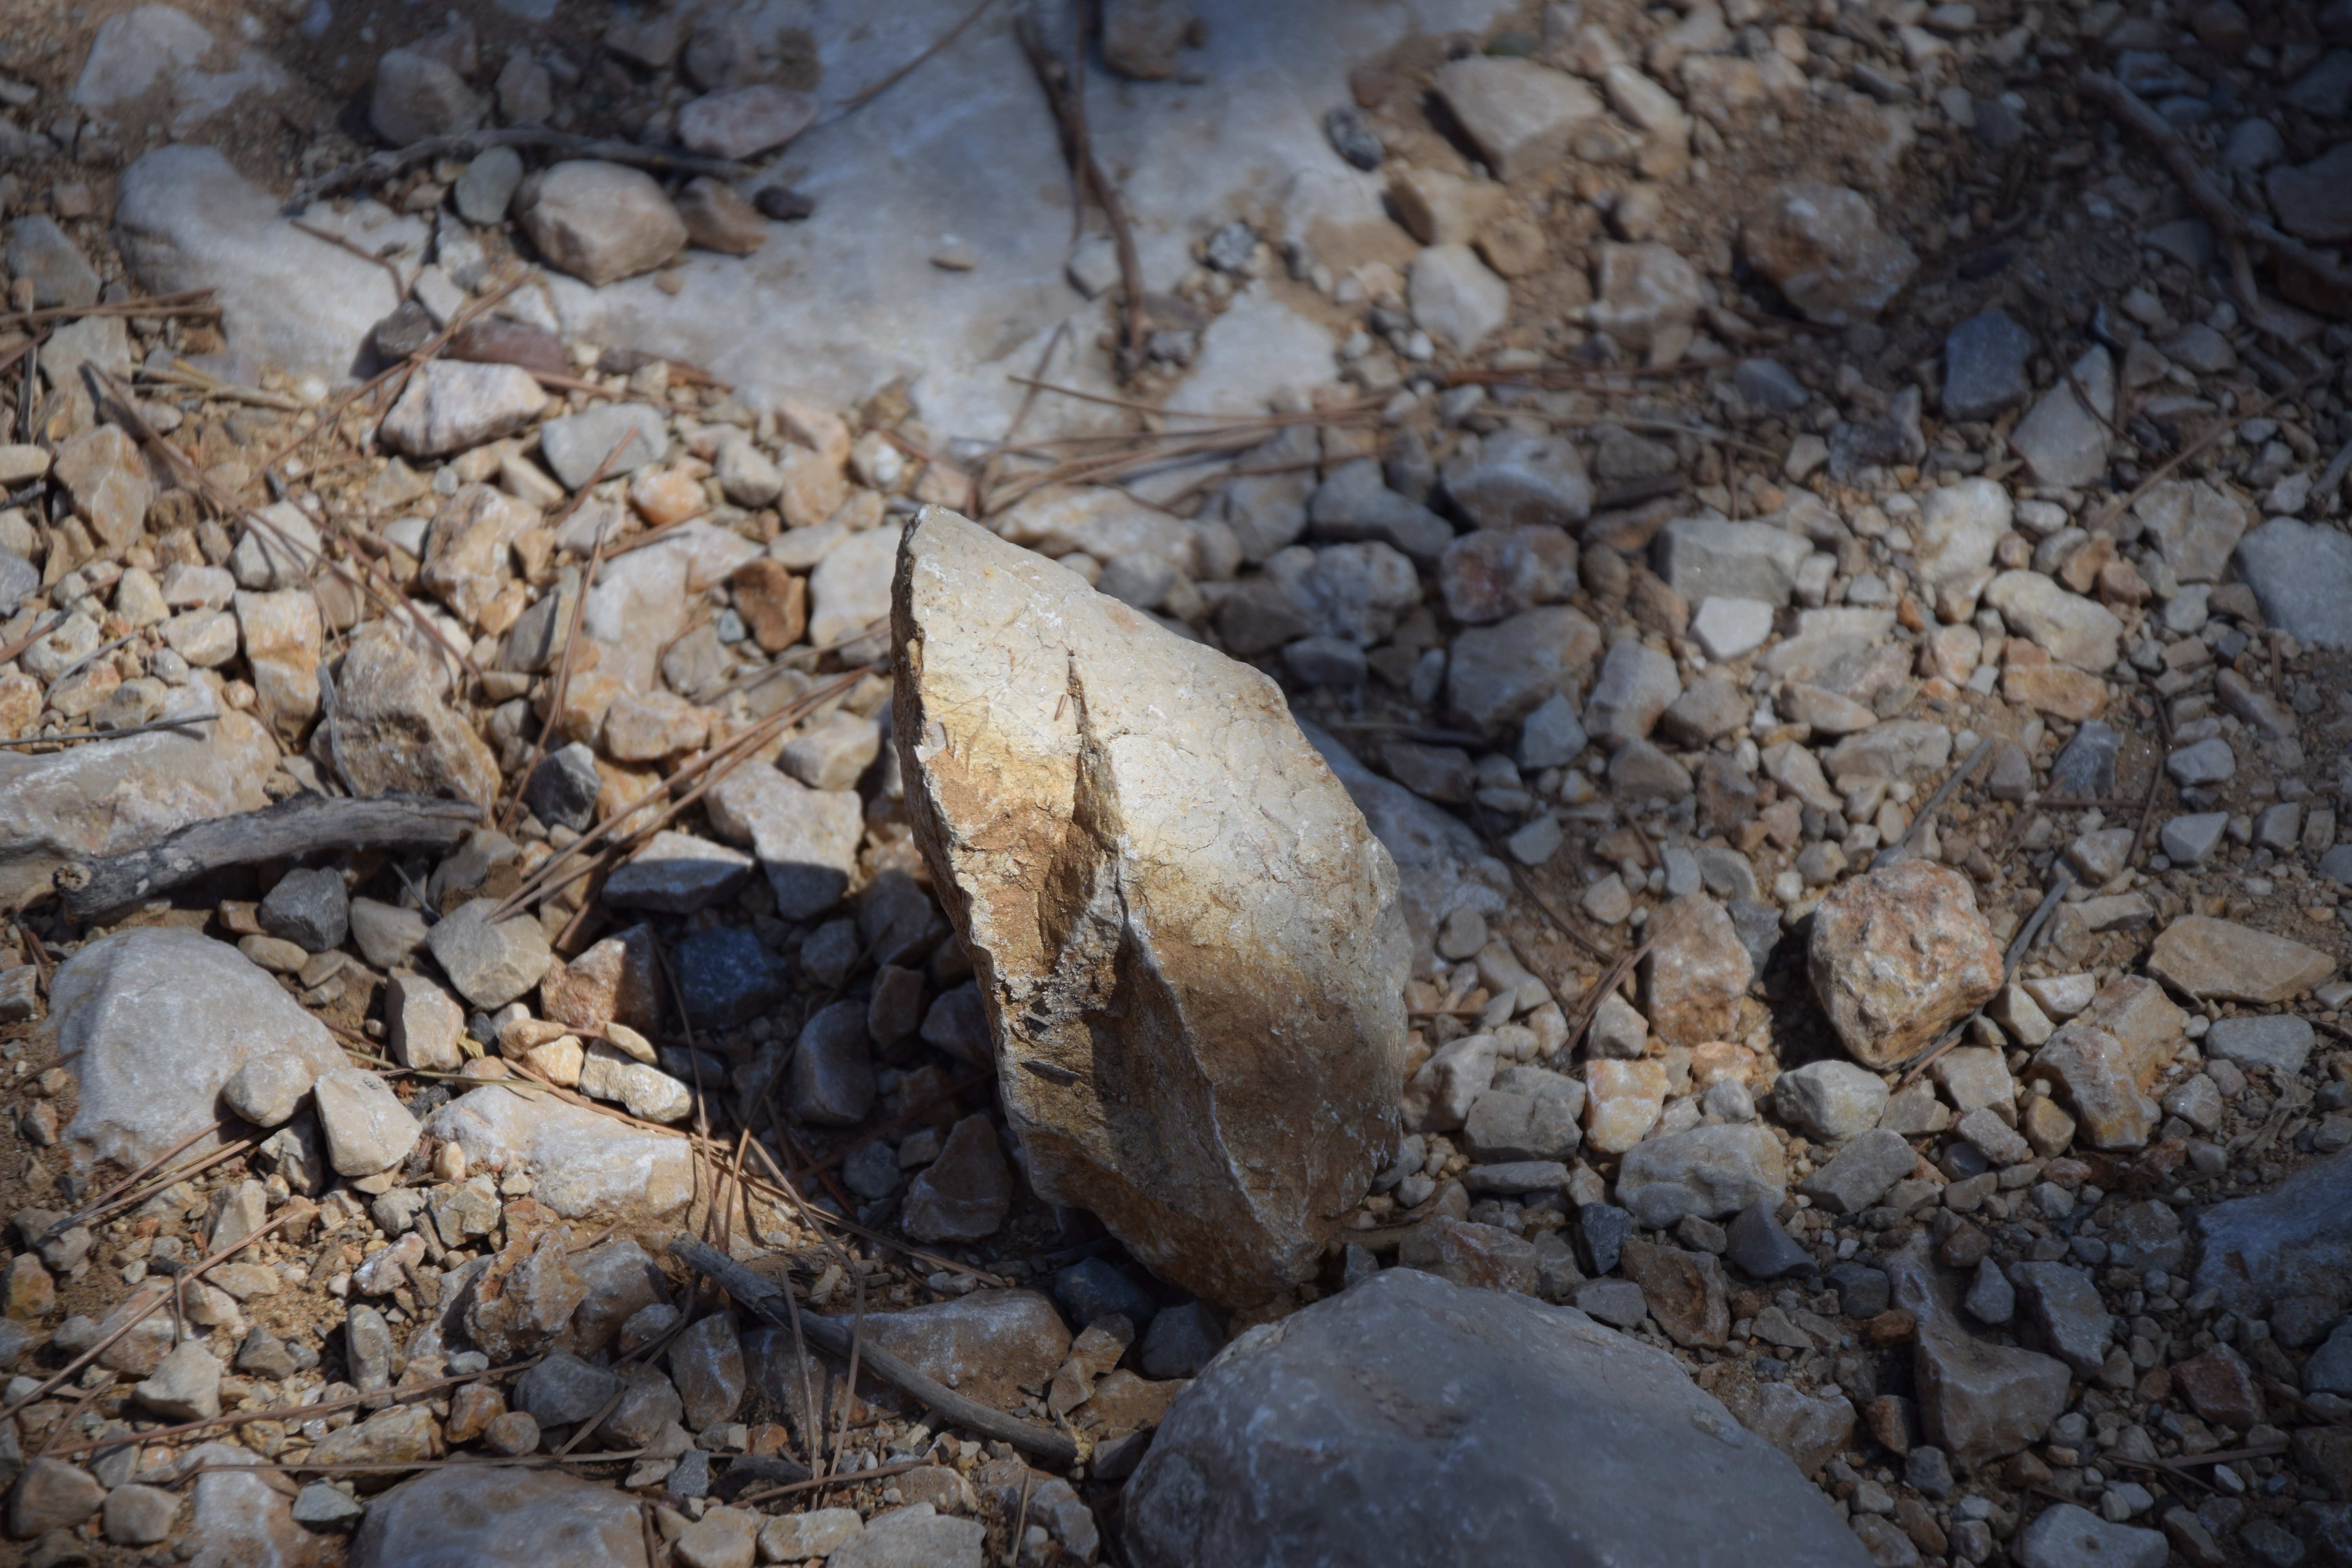
rock, winter, wood, leaf, wildlife, season, fauna, material, geology